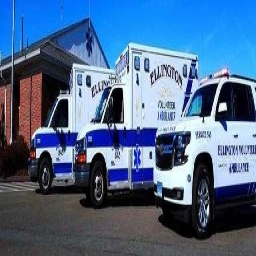
Label: ambulance